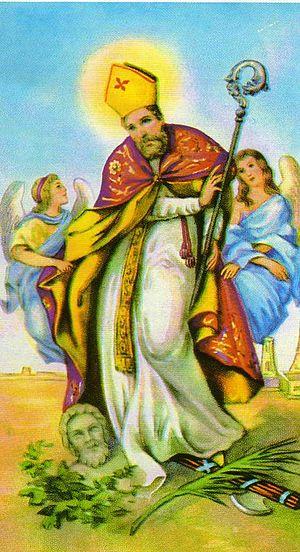
La liste des évêques et archevêques de Lecce recense les noms des évêques qui se sont succédé sur le siège épiscopal de Lecce dans les Pouilles, en Italie depuis la création du diocèse de Lecce en 1057. Le 20 octobre 1980, le diocèse devient archidiocèse de Lecce.
Oronce de Lecce, qui est vénéré comme saint par l'Église catholique, fut un païen habitant de Rudiæ, une ancienne localité dans les alentours d'Aletium.